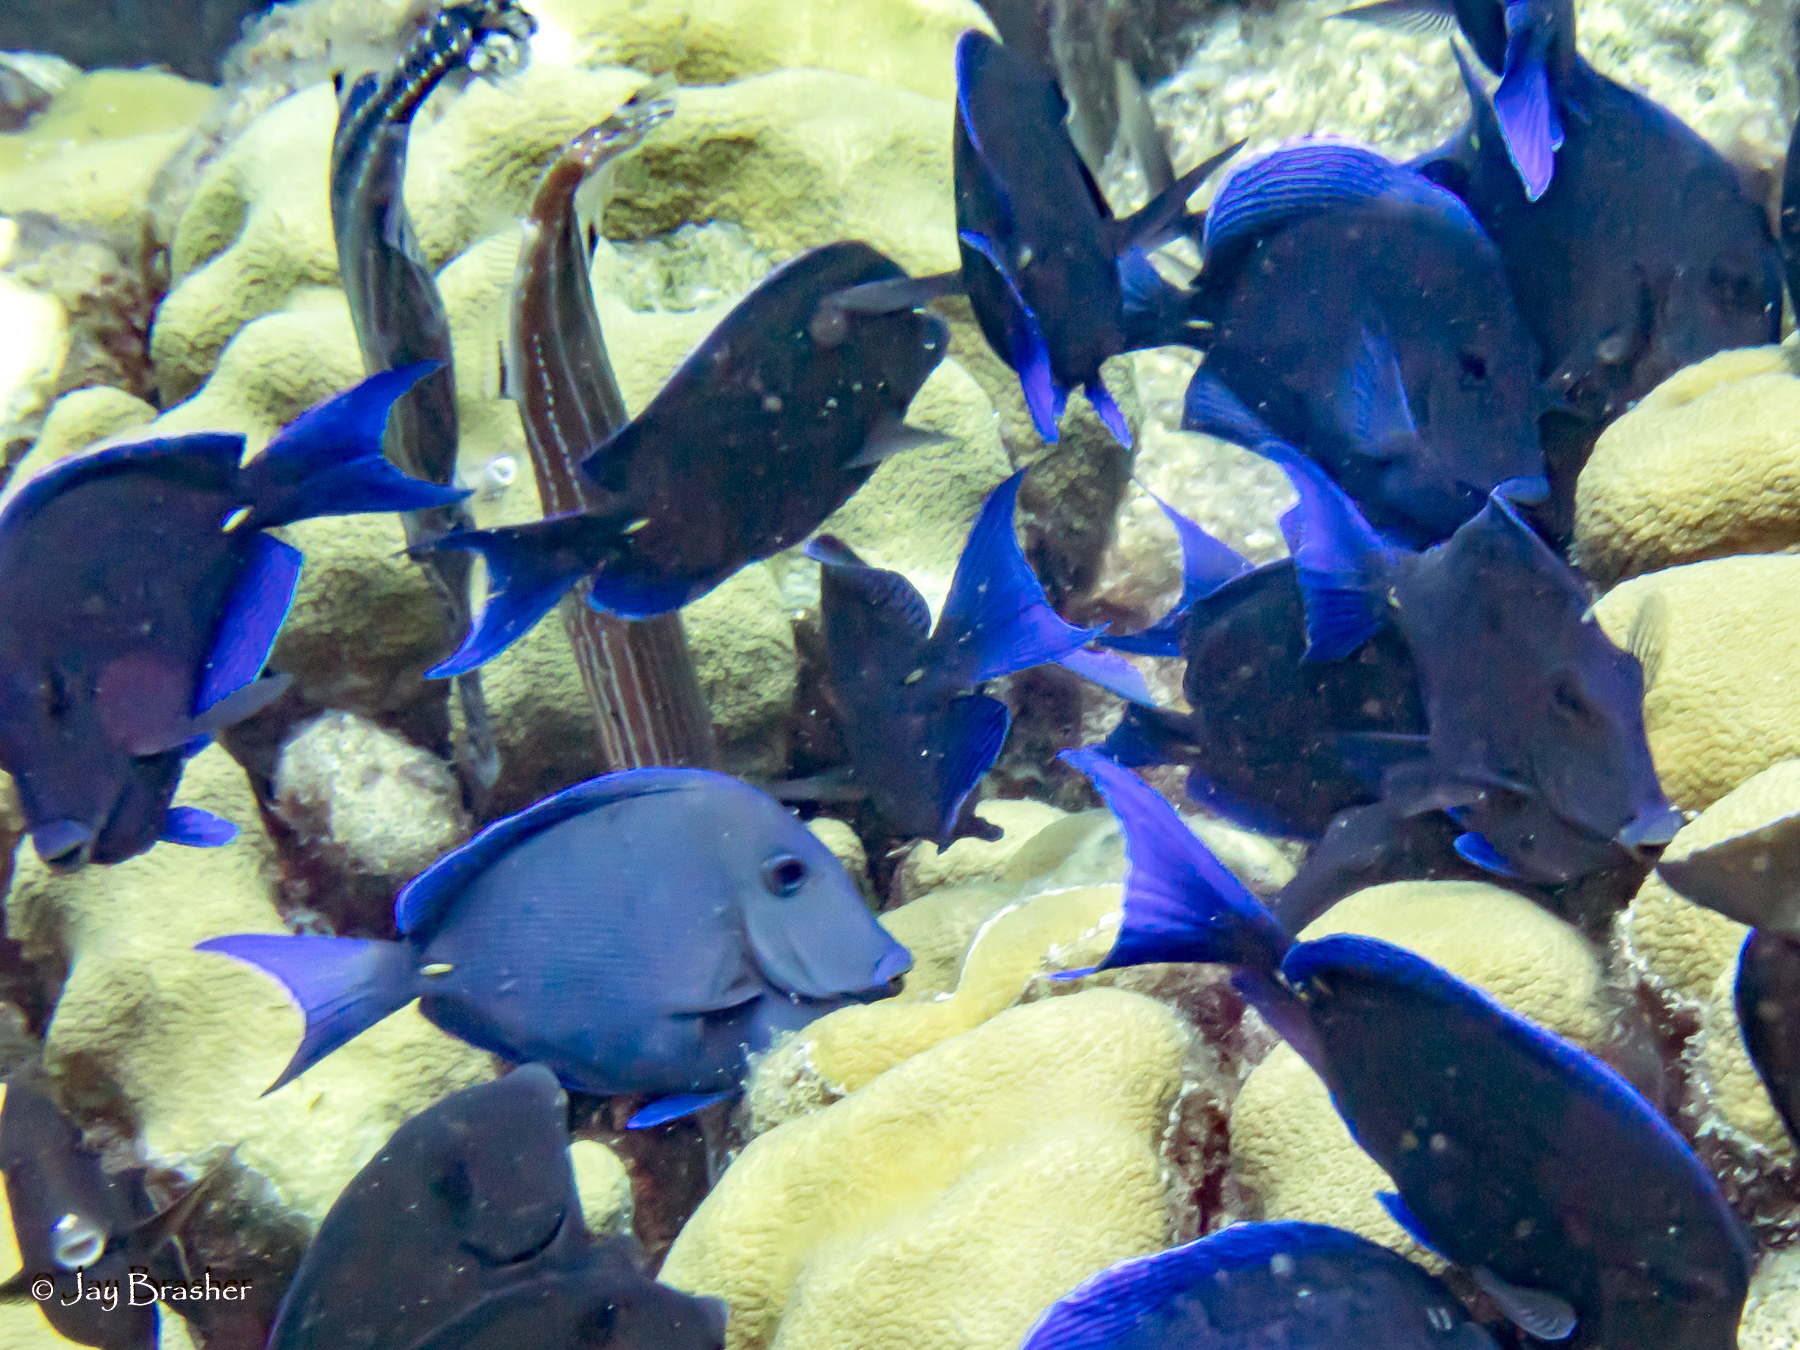
Acanthurus coeruleus (Atlantic Blue Tang)